Hida Kokubun-ji

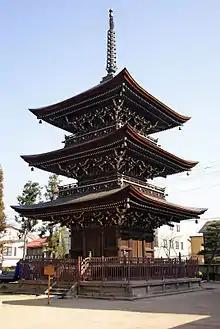
Three-story Pagoda

The "Shoku Nihongi" records that in 741, as the country recovered from a major smallpox epidemic, Emperor Shōmu ordered that a monastery and nunnery be established in every province, the "kokubunji". These temples were built per a semi-standardized template, and were intended for the purpose of promoting Buddhism as the national religion of Japan and standardising control of imperial rule over the provinces.